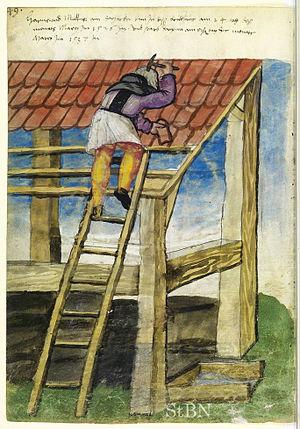
Un couvreur est un professionnel du bâtiment qui pose sur les toits un revêtement étanche constituant la couverture, qui l'entretient et la répare. Il travaille des matériaux divers tels que : les tuiles, l'ardoise, le zinc, les tôles, le bitume, le chaume, les bardeaux, le bois, etc. Il peut poser également le support de la couverture et divers ouvrages accessoires destinés à la protection climatique du bâtiment et autres.